Sanctuaire de la Fontaine

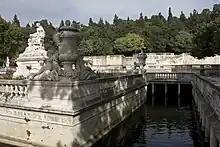
Main Nyphaeum

The functioning of the imperial cult is initially different from a true religious cult, since emperors are not deified until their death, and not in all cases. In a way, the emperor is placed between gods and men. But above all, the goals of establishing imperial worship are more political than religious. This cult is part of the process of romanization of a colony like Nîmes. Although it is mandatory, it is still an opportunity for the colonies to show their attachment to Rome.